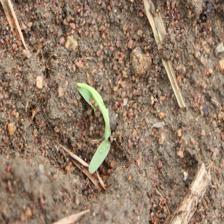
Label: Sorghum